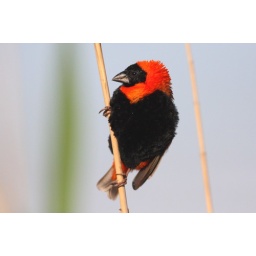
Southern red bishop, male in full breeding plumage